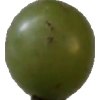
Label: grape